Buda script

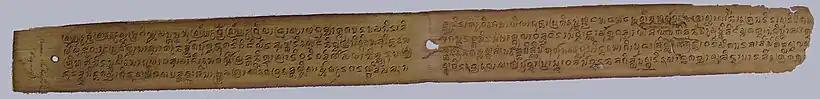
Kakawin of Sutasoma in Buda script

Various names for this script have been suggested by several ancient manuscripts, including K.F. Holle (1877) called it Kawi-squared script (Kawi-kwadraat-letter), Pigeaud (1968) called it West Java's semi-cursive thick script, while Casparis called it the Buda or Gunung script. The confusion over the naming of the script model in the gebang script which is quite different was raised by Andrea Acri in his dissertation when discussing the "Dharma Patanjala" manuscript. The manuscripts he worked on were traced from the Merapi-Merbabu collection in Central Java, but he further estimates that at first the manuscripts originated in West Java, where the tradition of gebang script writing was more developed. Therefore, he made a special alternative designation for the Buddhist script written on gebang leaves, namely the Western Old Javanese Script.